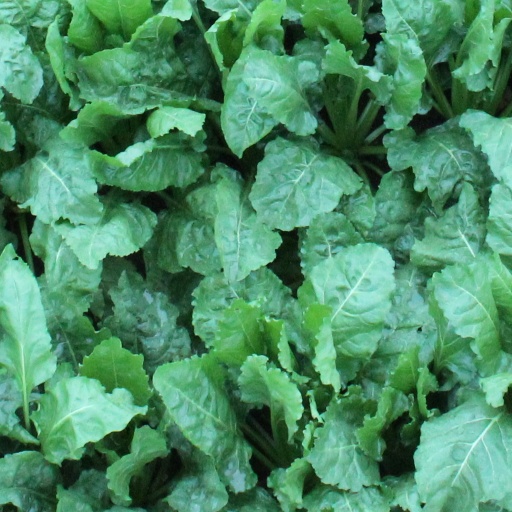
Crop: sugar beet